Adam Stewart (business executive)

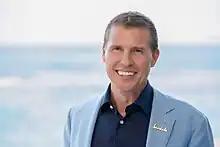
Stewart in 2022

Adam Stewart (born January 27, 1981) is a Jamaican businessman. He is the Executive Chairman of the Caribbean-based resort company Sandals Resorts (SRI) and Beaches Resorts, President of the Sandals Foundation, and Executive Chairman of the ATL Group, a Jamaica-based automotive, commercial, and domestic appliance distributor. Stewart founded Island Routes Caribbean Adventures.